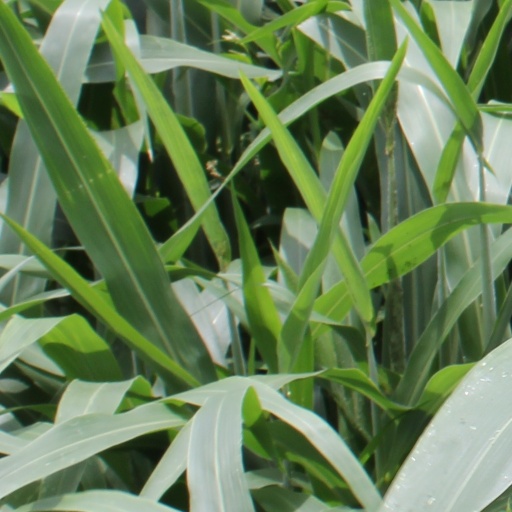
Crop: sorghum